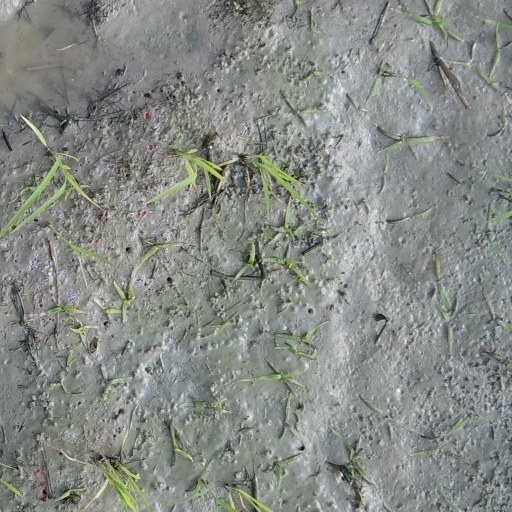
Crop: rice